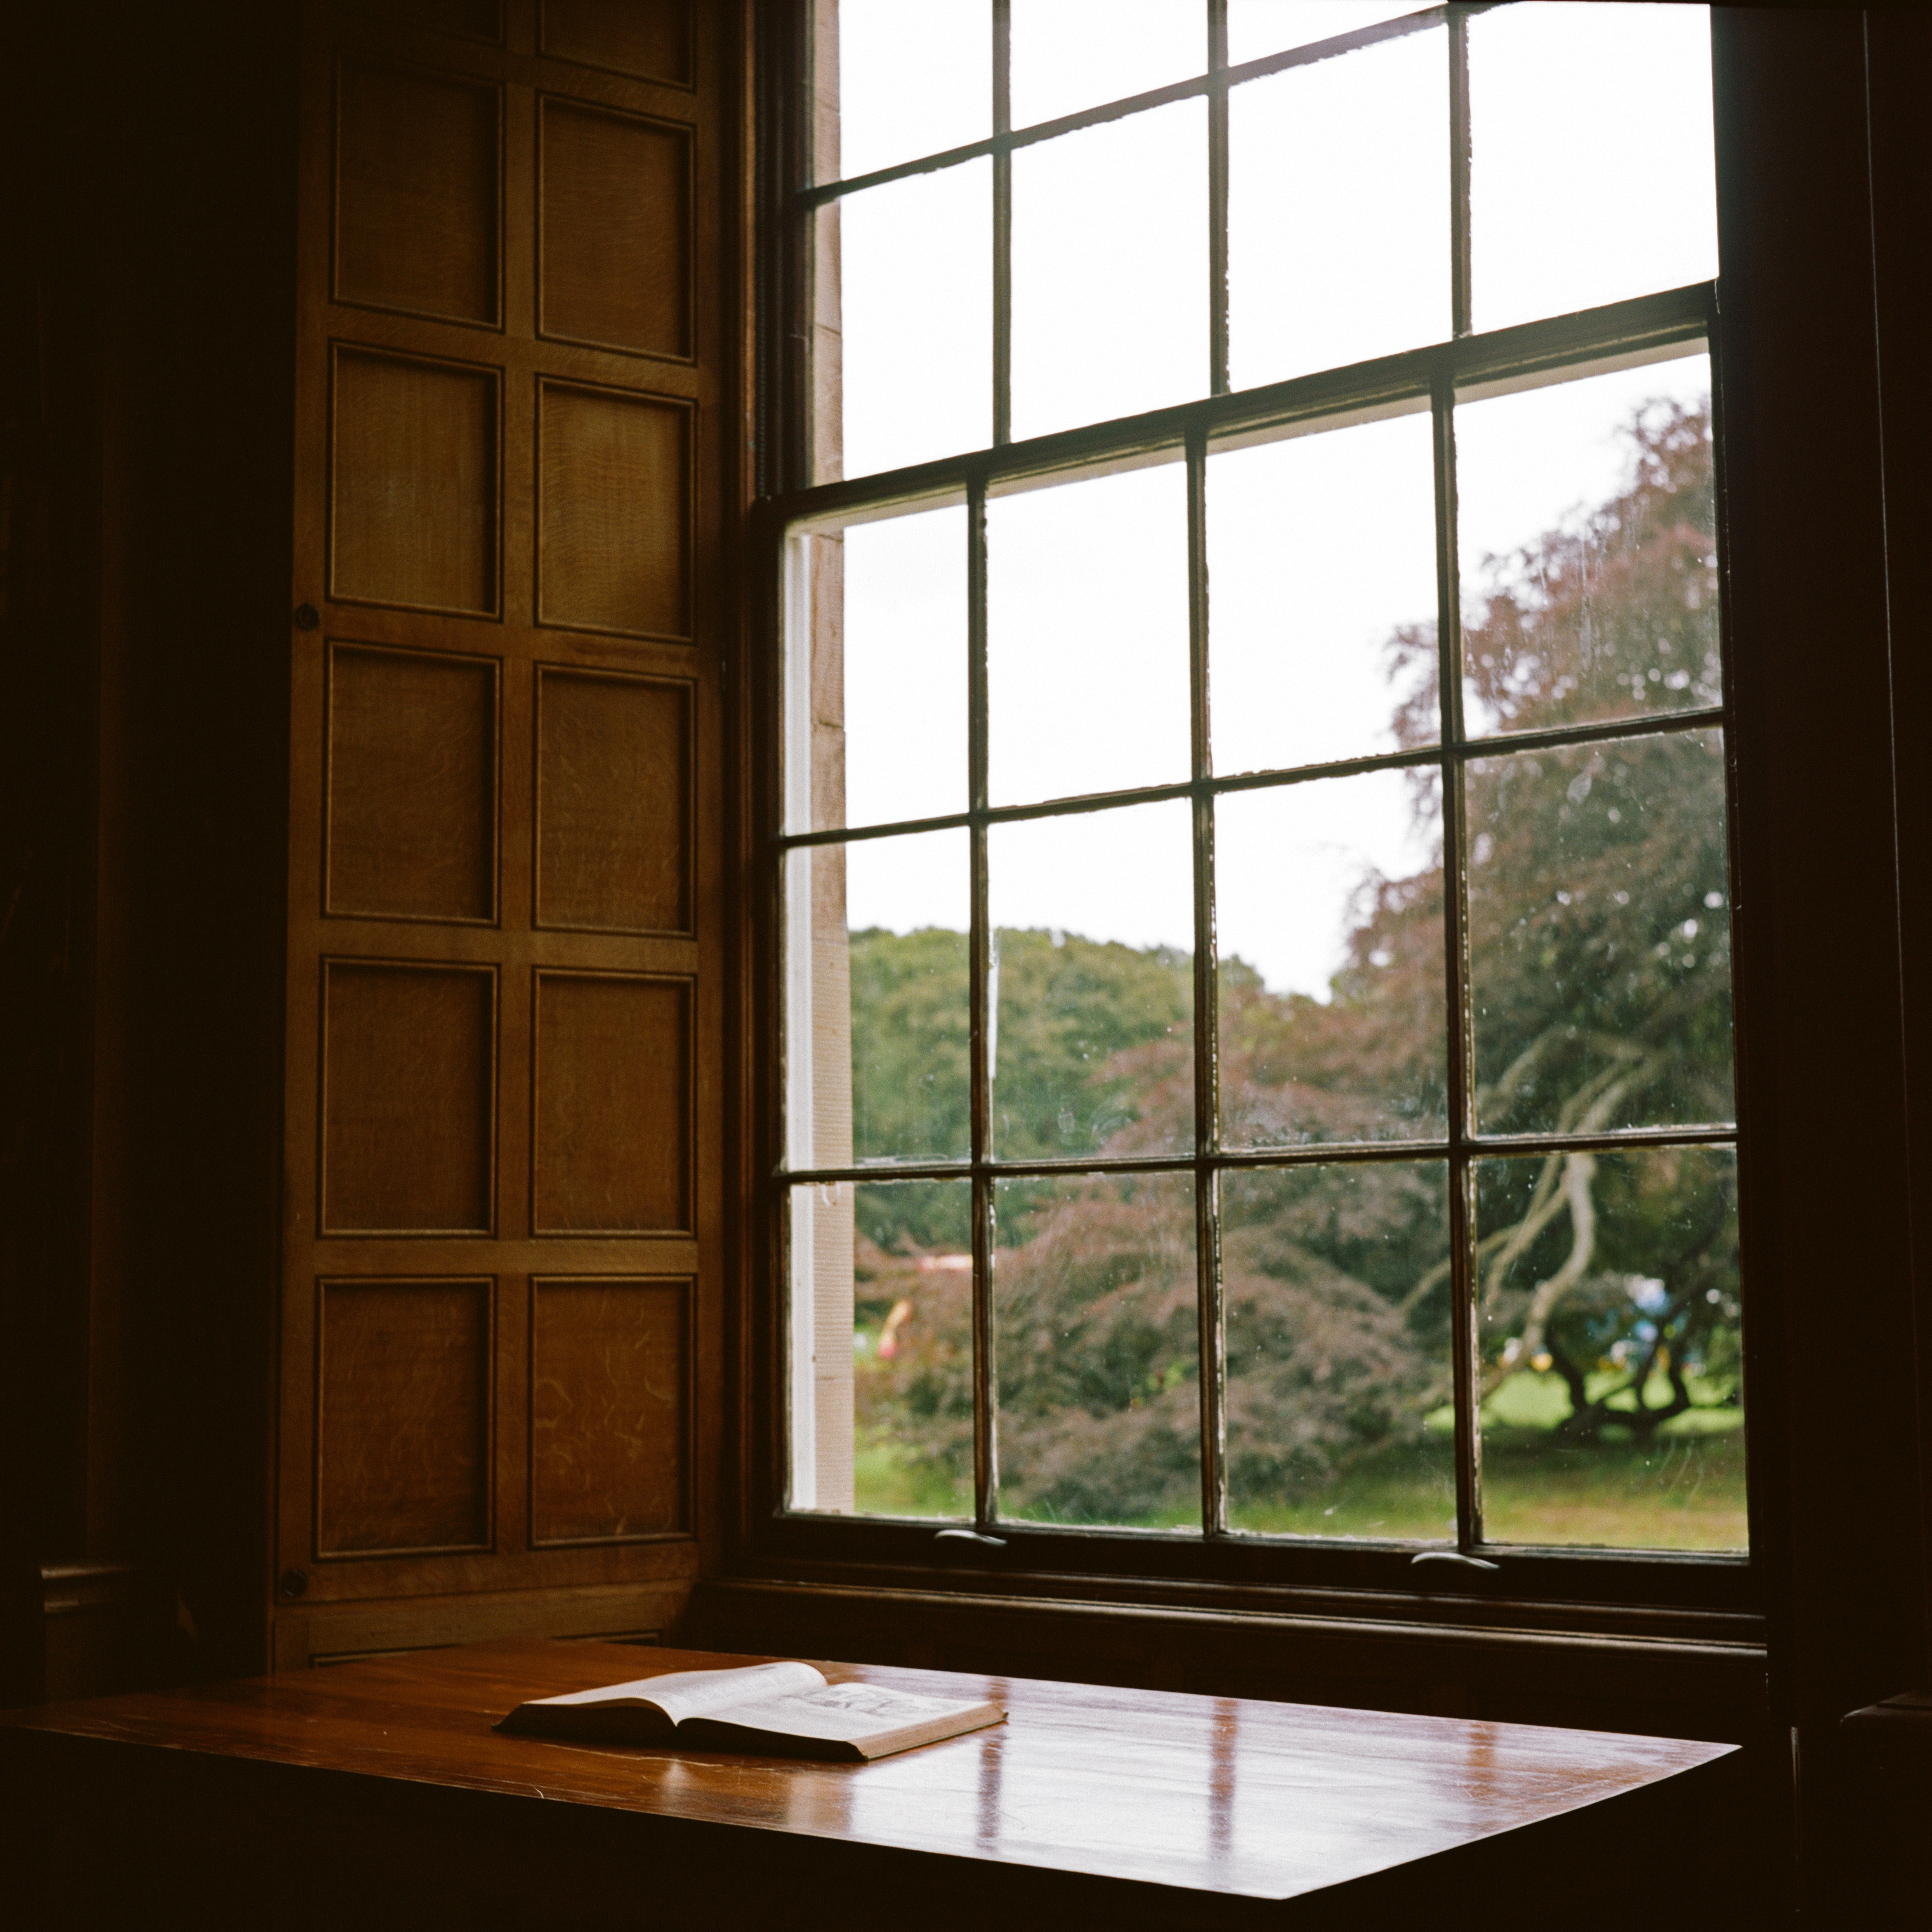
table, book, wood, house, interior, window, glass, home, curtain, furniture, room, door, interior design, wooden desk, window covering, window treatment, sash window